Mario Bauzá

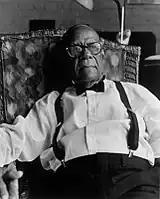
Mario Bauzá, taken in Brooklyn, New York, 1992

Prudencio Mario Bauzá Cárdenas (April 28, 1911 – July 11, 1993) was an Afro-Cuban jazz, and jazz musician. He was among the first to introduce Cuban music to the United States by bringing Cuban musical styles to the New York City jazz scene. While Cuban bands had had popular jazz tunes in their repertoire for years, Bauzá's composition "Tangá" was the first piece to blend jazz harmony and arranging technique, with jazz soloists and Afro-Cuban rhythms. It is considered the first true Afro-Cuban jazz tune.